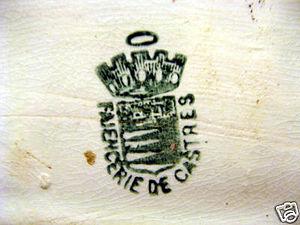
La Faïencerie de Castres est une manufacture de terres vernissées et de faïences fines créée vers 1820 à l'Albinque, un quartier de Castres, sur un terrain appartenant au Grand Séminaire.